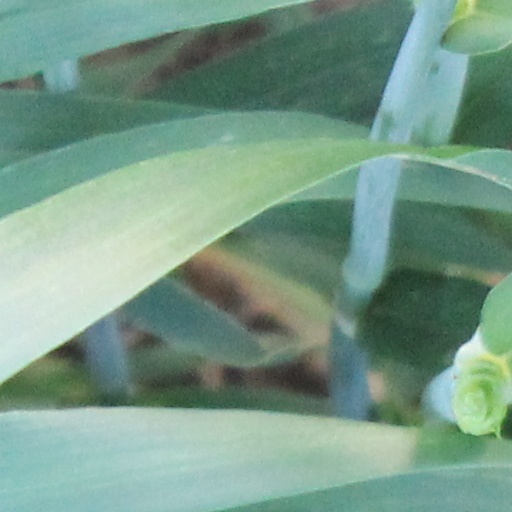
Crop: wheat